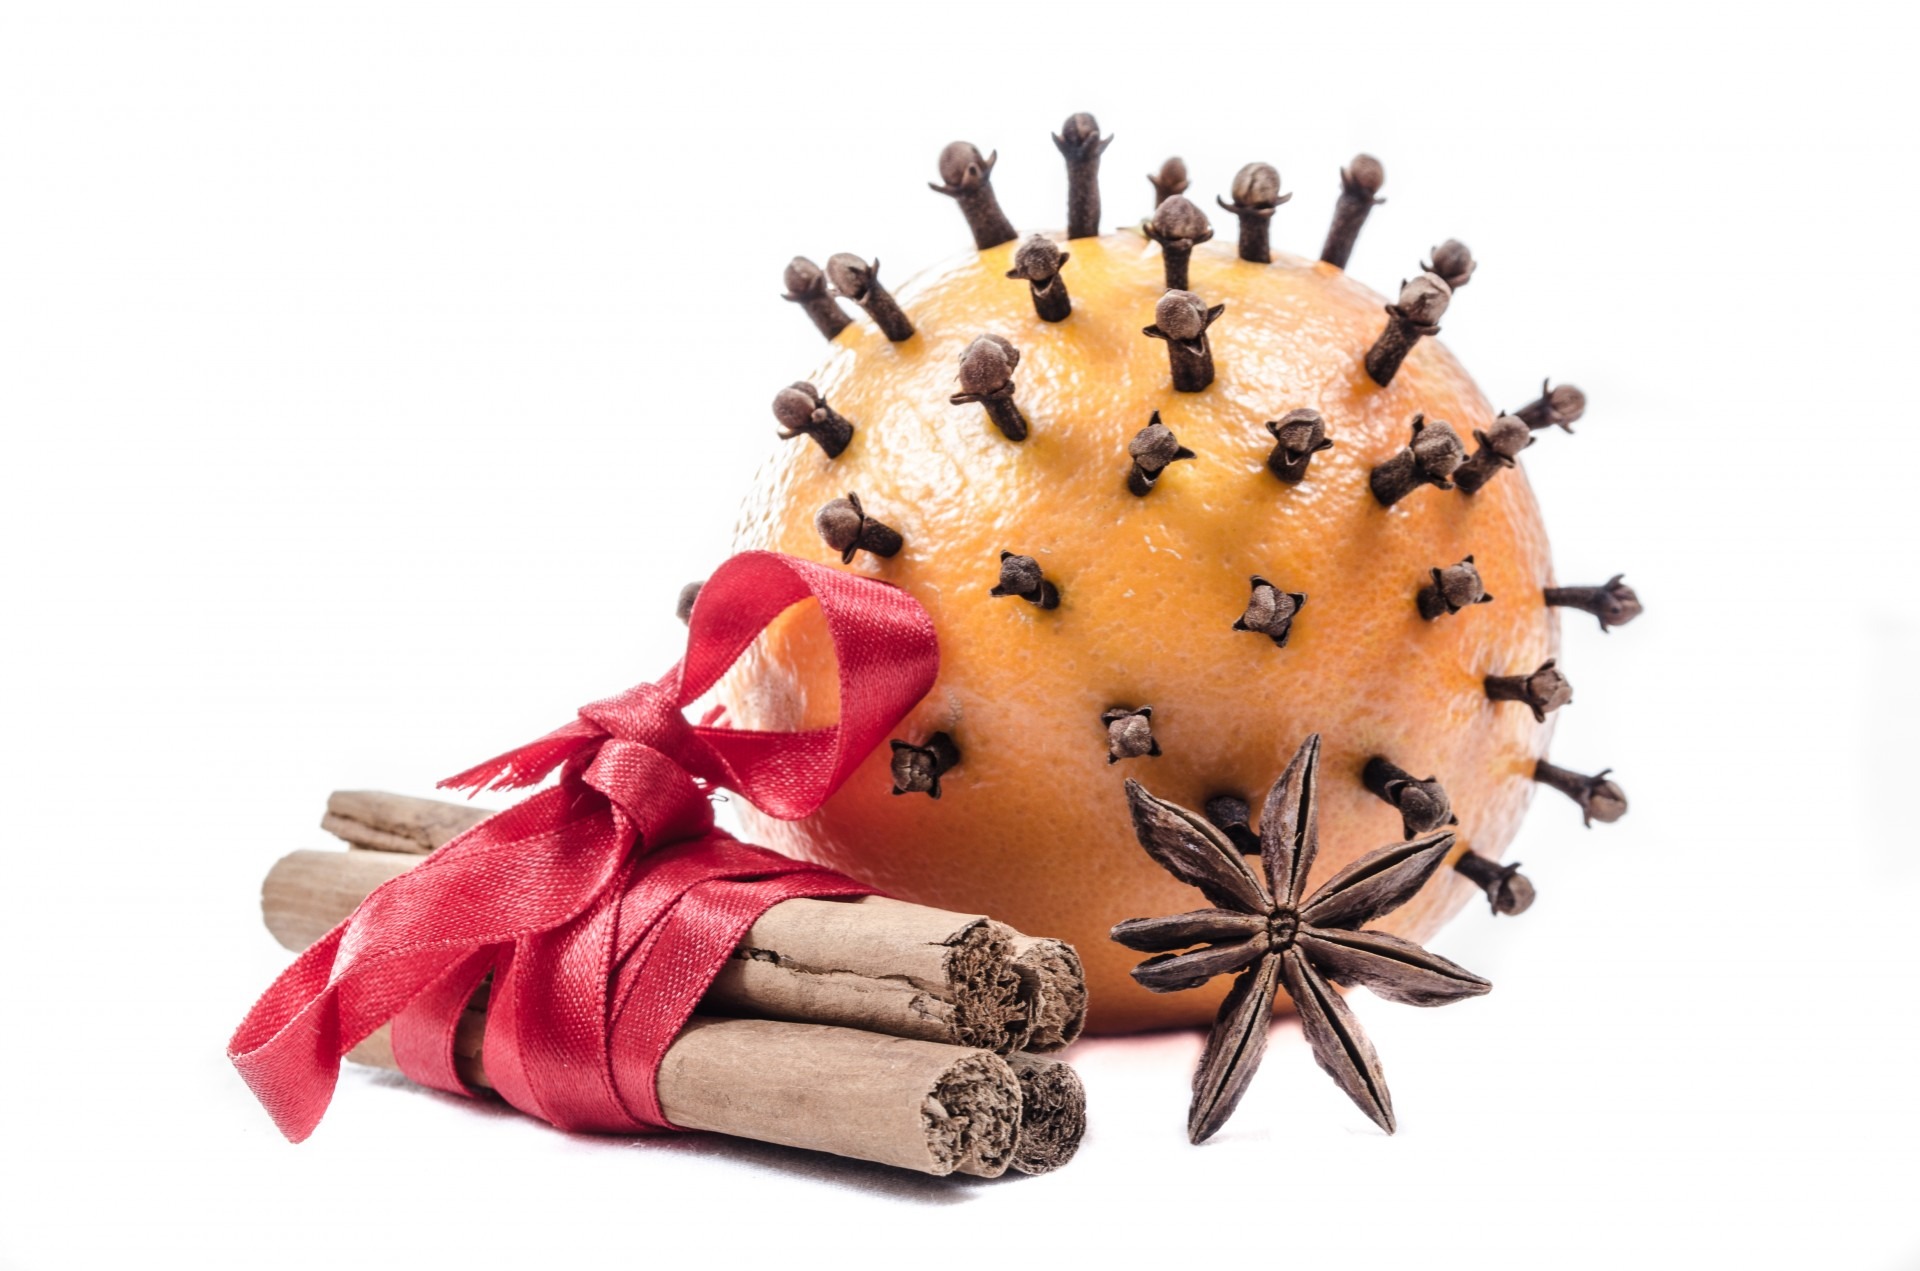
winter, sweet, star, flower, aroma, sign, gift, decoration, orange, pattern, meal, spice, symbol, produce, holiday, christmas, healthy, snack, dessert, toy, decor, festive, ornament, date, clove, seasonal, ball, event, december, xmas, setting, citrus, stick, aromatic, flavor, stuffed toy